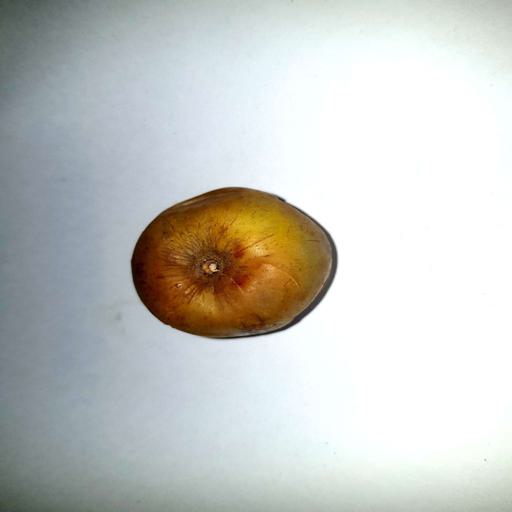
Label: bruised